Røra Station

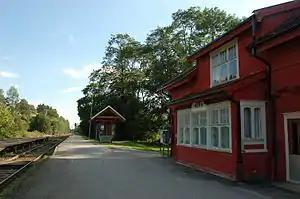
View of the station

Røra Station is a railway station located in the village of Røra in Inderøy Municipality in Trøndelag county, Norway. The station is located along the Nordlandsbanen railway line. It serves the entire municipality of Inderøy, though there is no corresponding bus service. The station is only served by the Trøndelag Commuter Rail service that goes between Steinkjer and Trondheim.